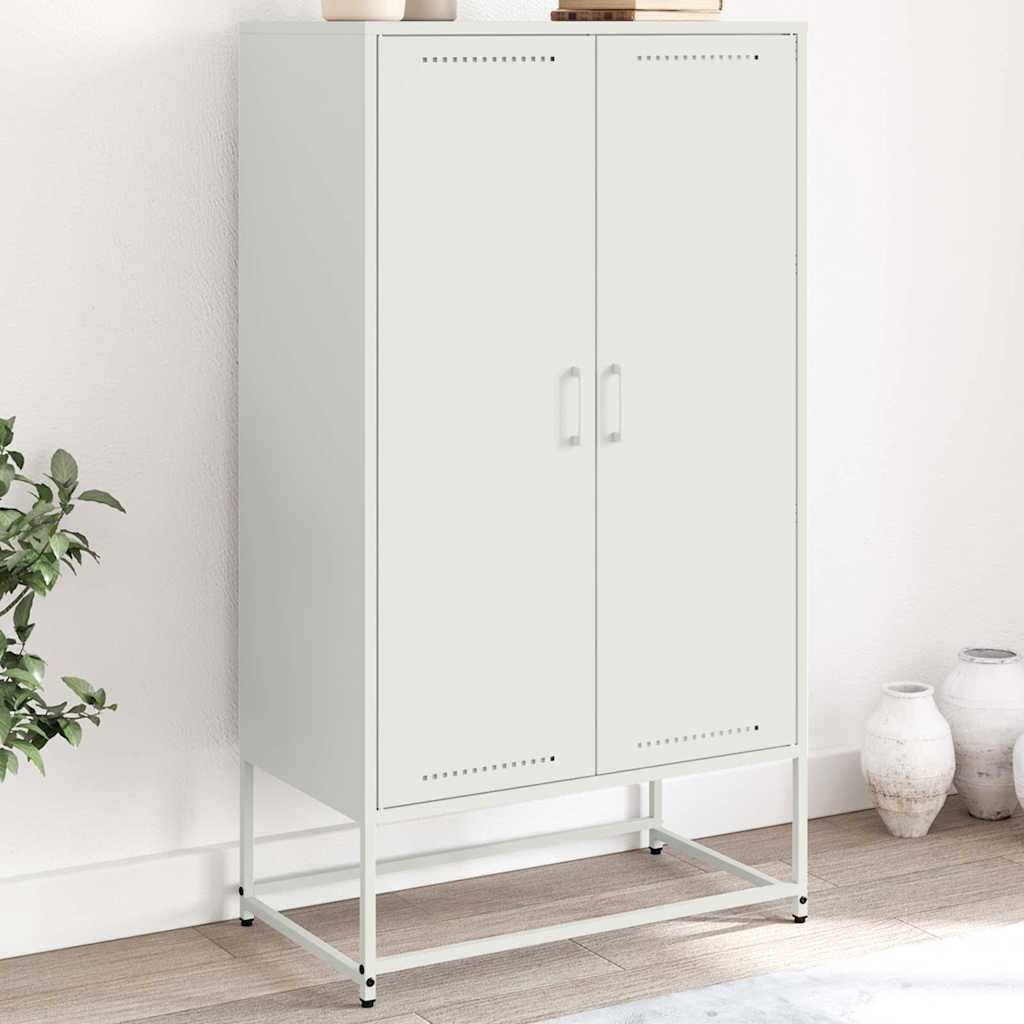
Credenza Bianca 68,5x38,5x123,5 cm in Acciaio
Questa robusta credenza dallo stile industriale costituisce un'aggiunta senza tempo al vostro soggiorno o camera da letto. Telaio robusto e stabile: l'acciaio è resistente, stabile e durevole, il che lo rende la scelta ideale per un'ampia gamma di applicazioni, dalla produzione di mobili all'edilizia. Ampio spazio portaoggetti: Questa credenza è dotata di 6 scomparti, che offrono un ampio spazio per riporre i vari oggetti essenziali quotidiani ben organizzati e a portata di mano. Facile manutenzione: L'armadio è facile da pulire con un panno umido e richiede meno manutenzione. Pratica anta: Mantenete il vostro spazio in ordine nascondendo i vostri oggetti essenziali dietro le ante del mobiletto. Avvertenza: Per evitare il ribaltamento, questo prodotto deve essere utilizzato con il dispositivo di fissaggio a parete incluso. Colore: bianco Materiale: acciaio Dimensioni: 68,5 x 38,5 x 123,5 cm (L x P x A) Assemblaggio richiesto: Sì
Brand: Nion_MaxiStore
Category: Furniture > Cabinets & Storage > Buffets